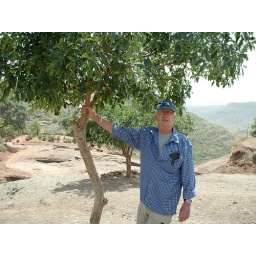
270. Bob in Lalibela ... note church roof in ground behind him